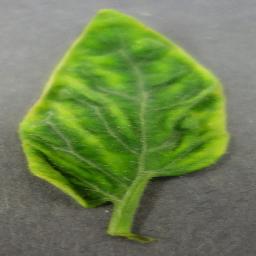
Label: Tomato___Tomato_Yellow_Leaf_Curl_Virus